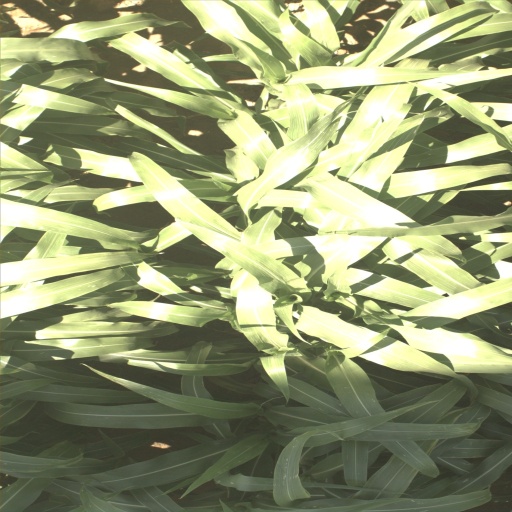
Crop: sorghum